Dry Bones (comic strip)

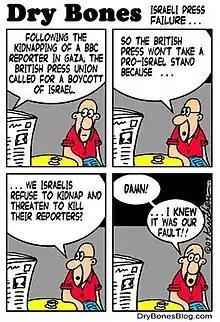
Dry Bones comic strip

Dry Bones is an Israeli political cartoon strip published in the English-language newspaper "The Jerusalem Post" from 1973 until 2023, and then in the Jewish News Syndicate until 2025. "Dry Bones" is the work of Yaakov Kirschen.